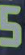
Number: 5